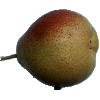
Label: Pear Forelle 1